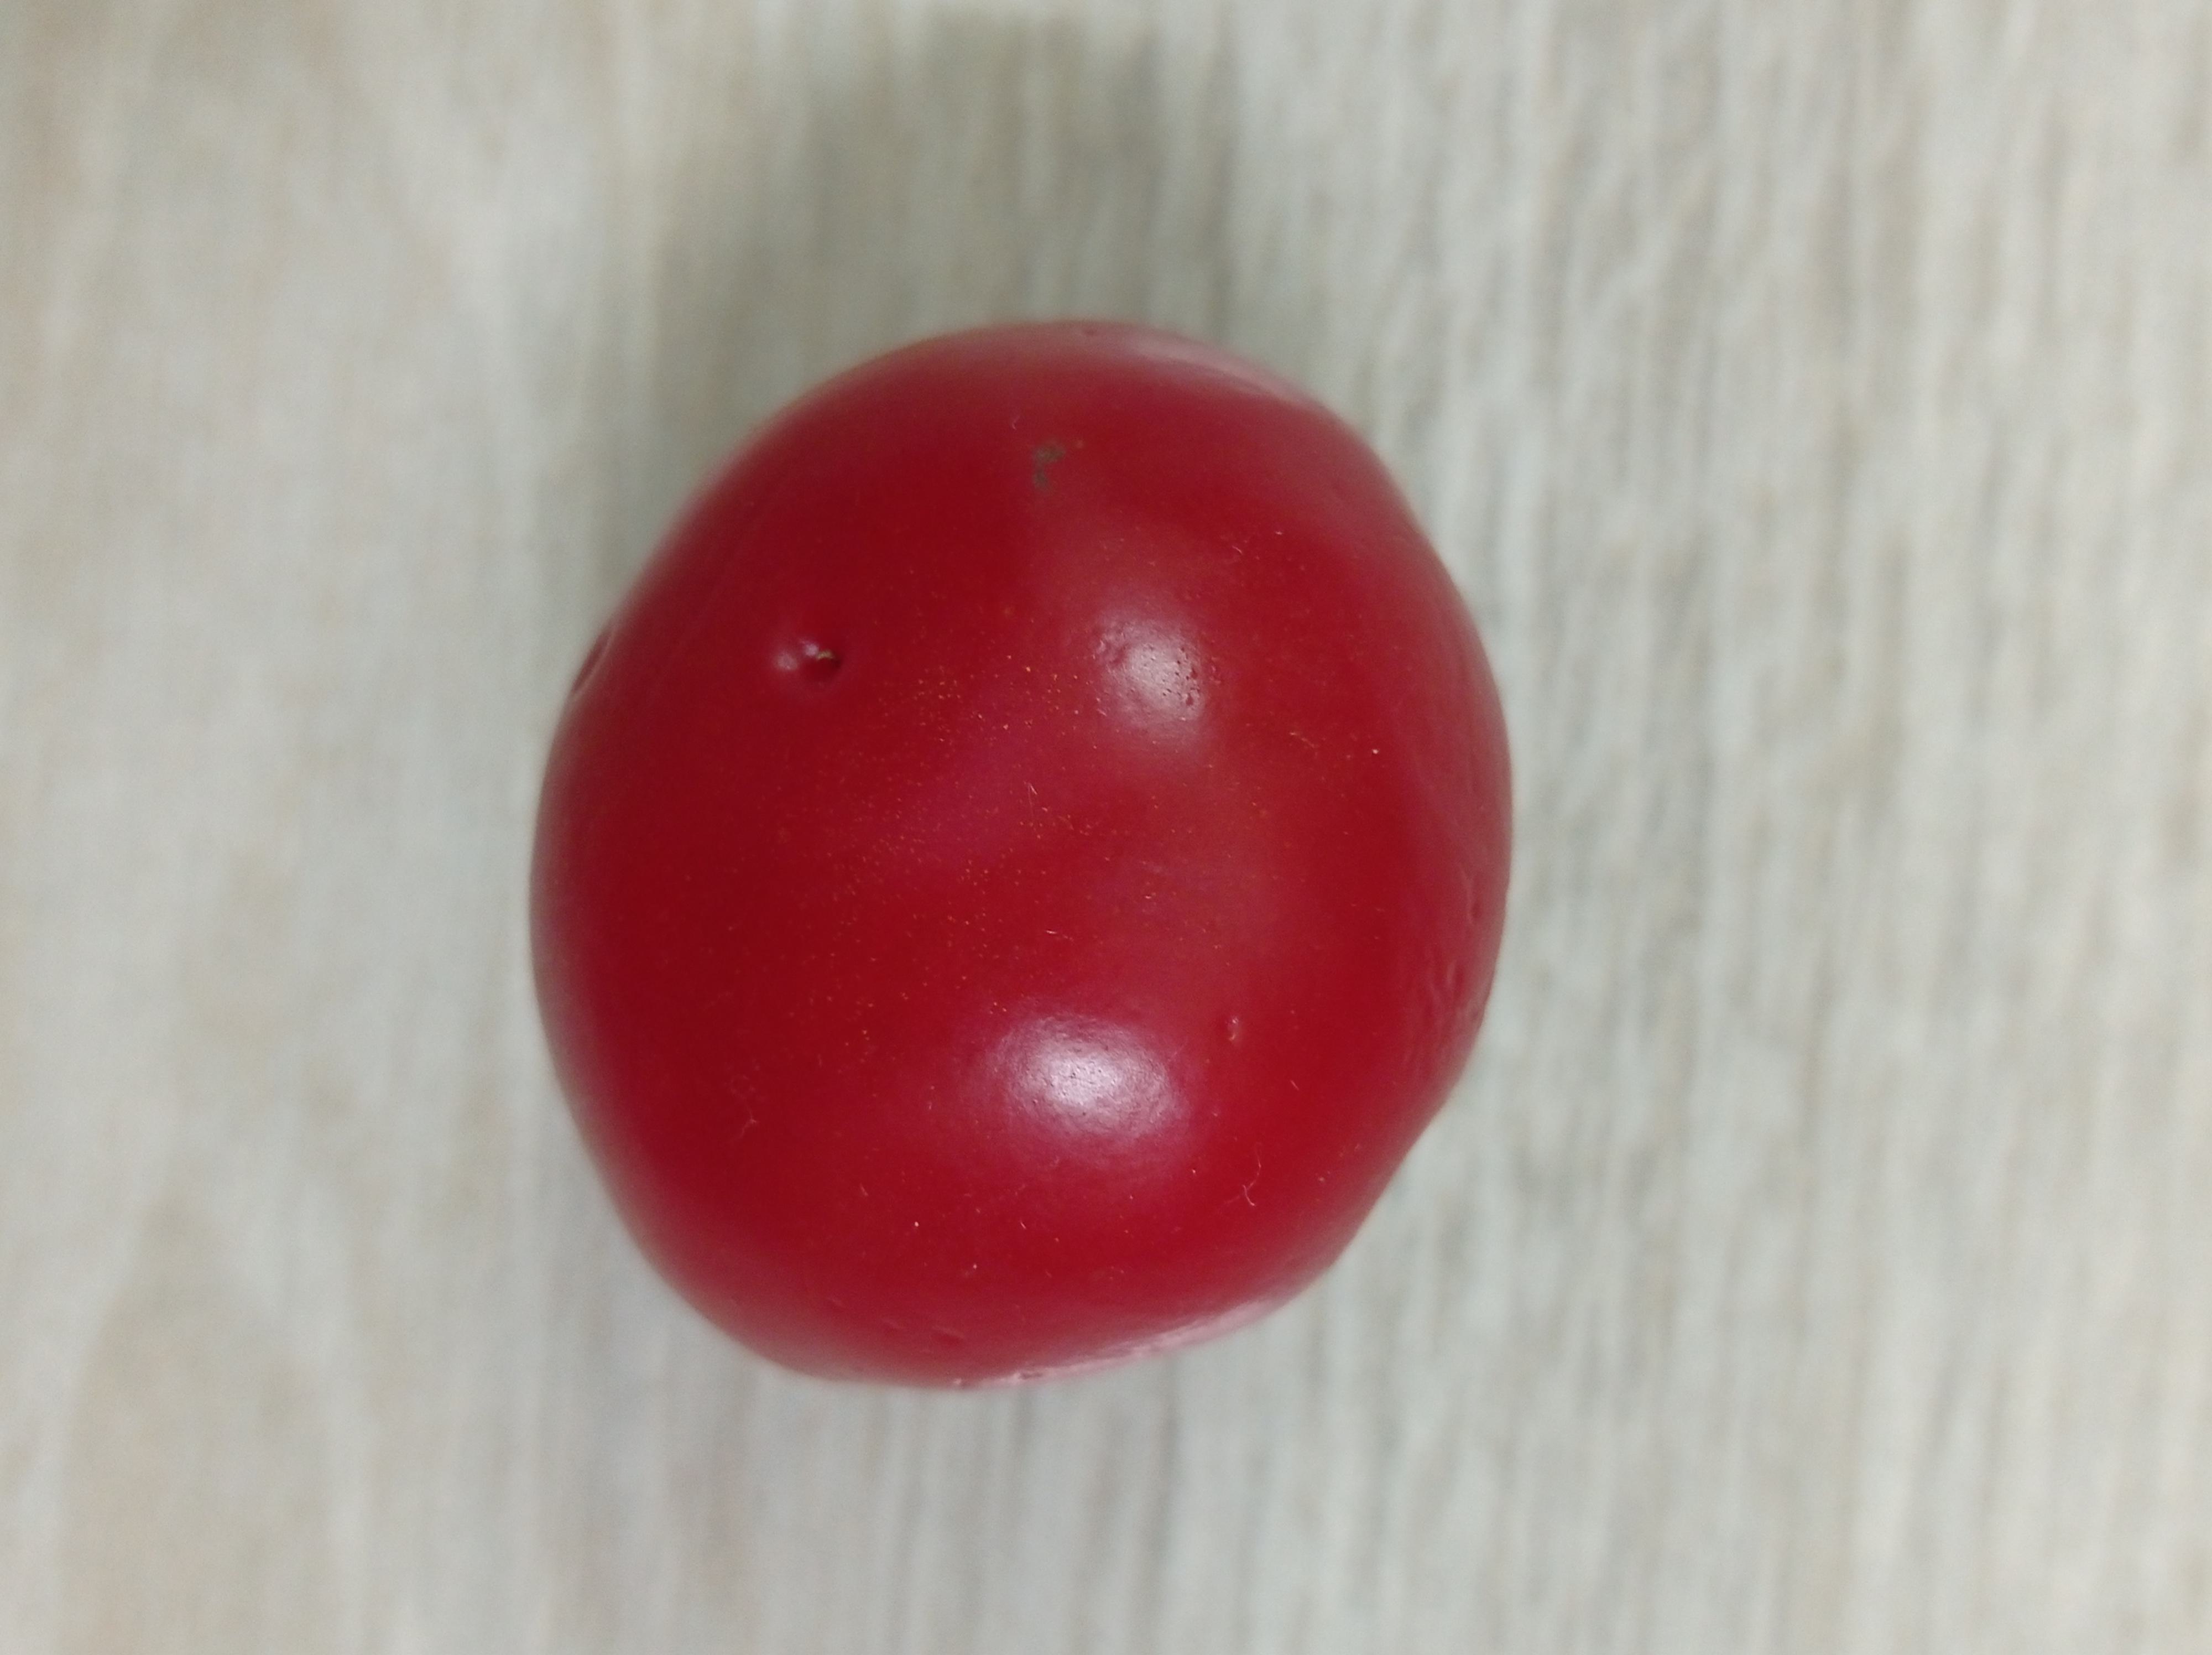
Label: Fresh